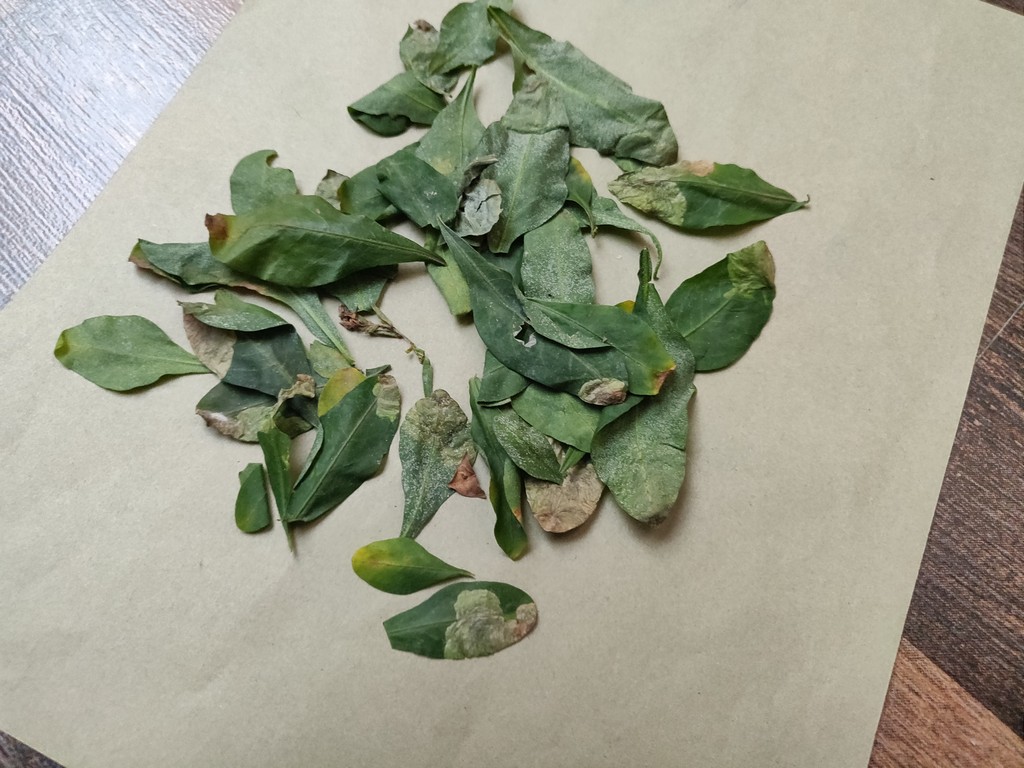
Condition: Unhealthy
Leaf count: multiple
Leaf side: unknown